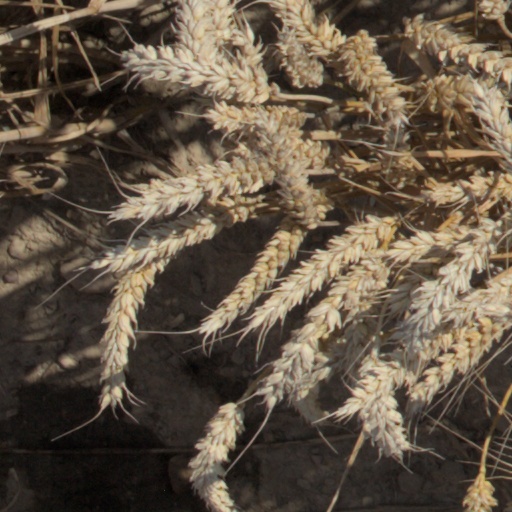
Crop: wheat